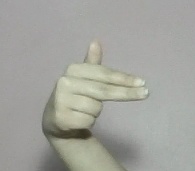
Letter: ghain